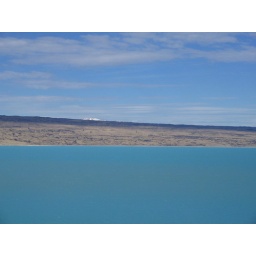
The sky and lake divided by a thatch of brown